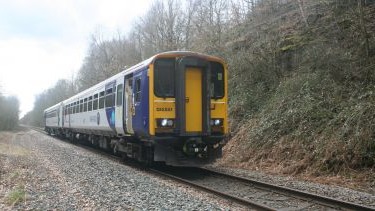
Vehicle type: Trains